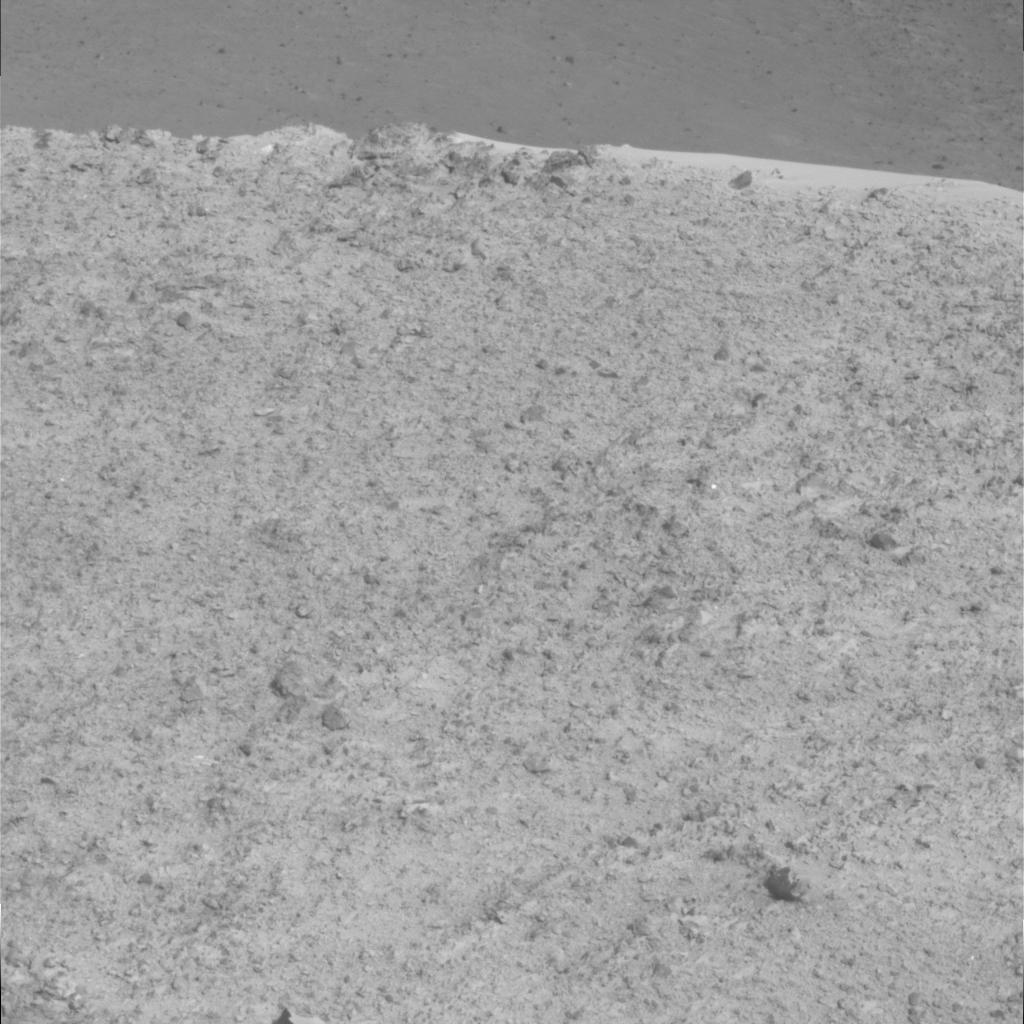
Surface features visible: Clasts, Soil, Nearby Surface